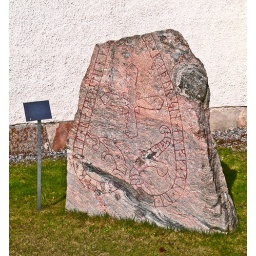
060422 rune stone by church